Prithviraja Vijaya

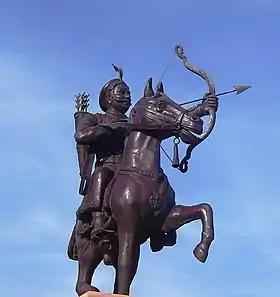
A statue of Prithviraja III

When Prithviraja became an adult, many princesses expressed their desire to marry him. His good fortune also presented him with many opportunities to wage wars. When Vigraharaja's son Nagarjuna conquered Gudapura, Prithviraja led an army against him and besieged the Gudapura fort. Nagarjuna relinquished the duty of a warrior, and fled from the fort. Prithviraja killed his warriors and captured the fort. He brought Nagarjuna's wife and mother to Ajmer, and placed the heads of his enemies on the Ajmer fort's battlements.